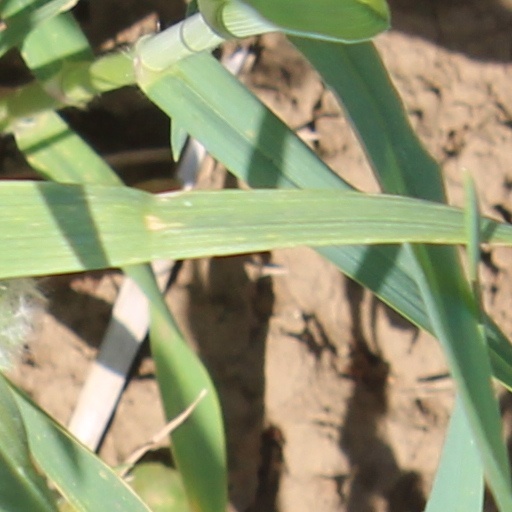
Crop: wheat